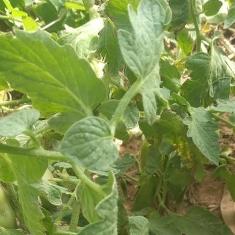
Crop: Tomato
Condition: healthy-leaf